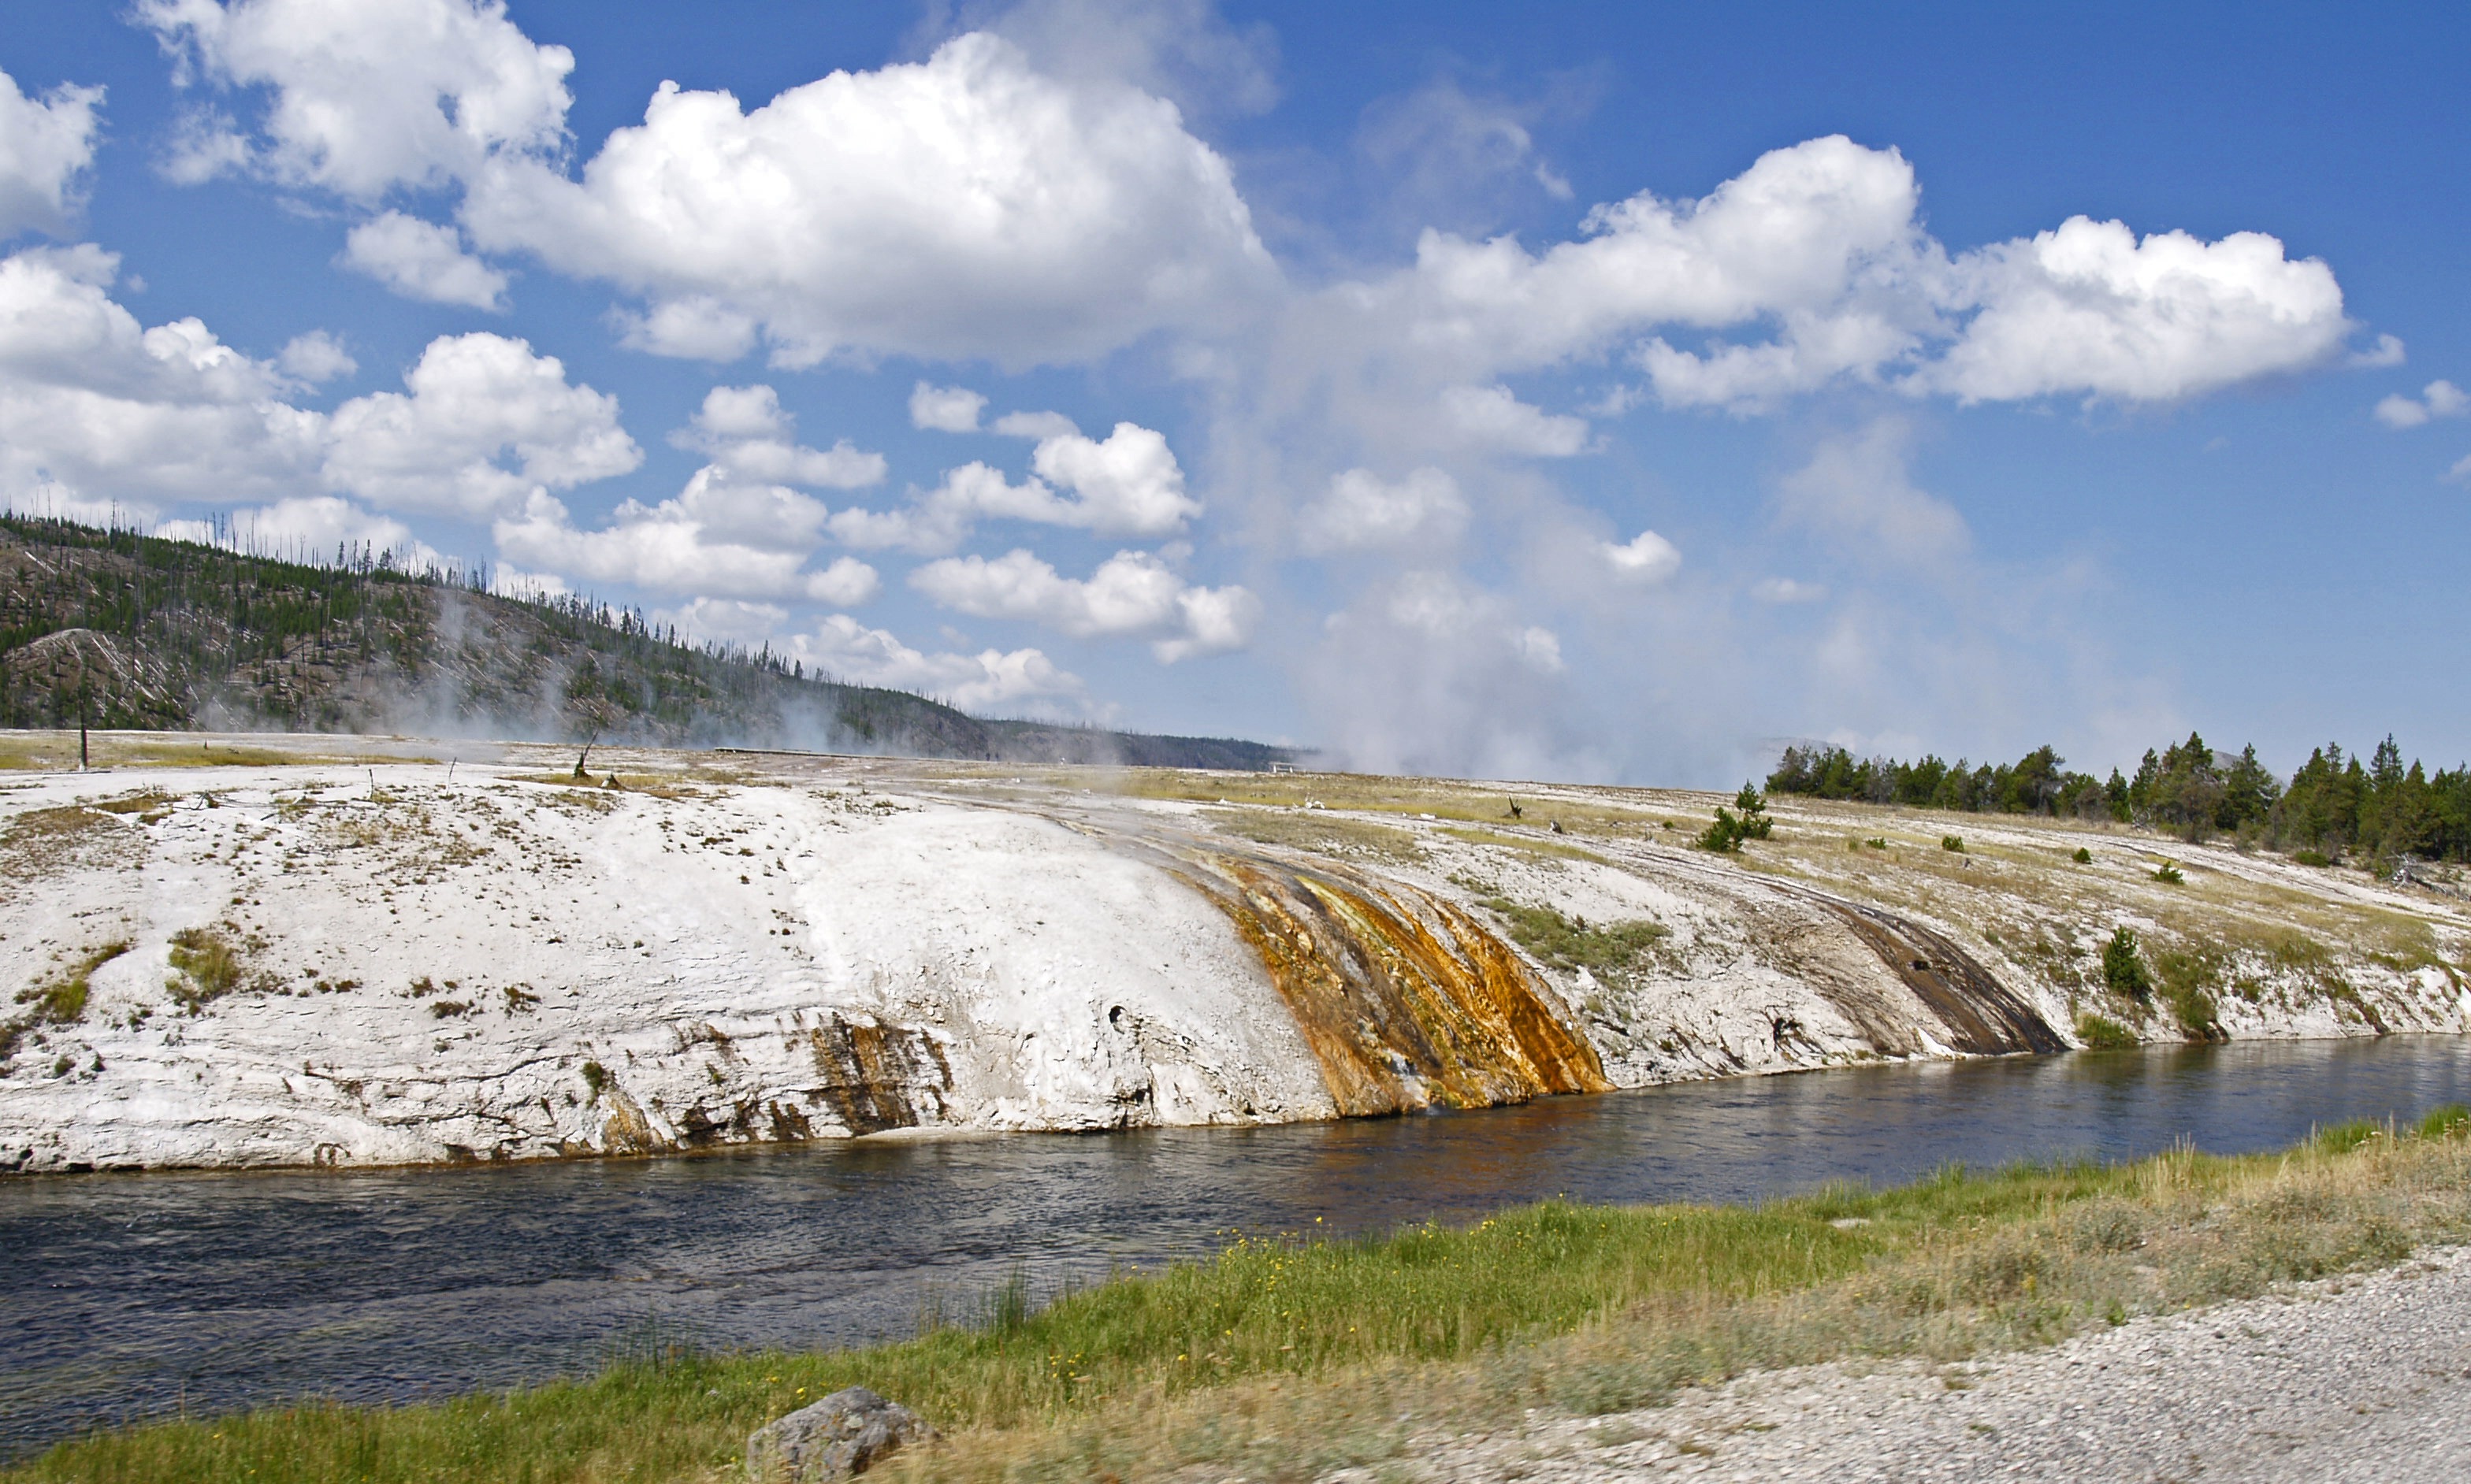
landscape, sea, coast, water, nature, rock, cloud, steam, shore, wave, river, scenery, usa, reservoir, colorful, waterway, erosion, body of water, geology, geothermal, badlands, hot, geyser, tourist attraction, minerals, wyoming, volcanic, yellowstone national park, rural area, landform, volcanism, geographical feature